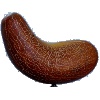
Label: Cucumber Ripe 1